Cadillac CTS

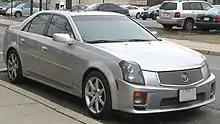
First generation Cadillac CTS-V

The first generation CTS-V is based on the same rear-wheel-drive GM Sigma platform as is the base model CTS. The use of a V8 engine required a unique engine cradle distinct from the base CTS V6. Larger anti-roll bars and larger shocks were also added. The spring rate was significantly increased. The 2006–2007 update also included a stronger rear differential and half shaft design. Unique front and rear treatments also included mesh grilles over the front openings, a track-ready suspension, six-lug hubs instead of the regular CTS's five-lug units, and 18×8.5 inch wheels inside of P245/45R18 Z-rated Goodyear Eagle F1 Supercar run-flat tires. Brakes were rotors in the front, with rotors in the rear - each with four-piston Brembo calipers on the front and rear wheels. In addition, GM badges were added on 2006 models. For performance enthusiasts, a high performance suspension package (RPO FG2) was available as a dealer installed option.